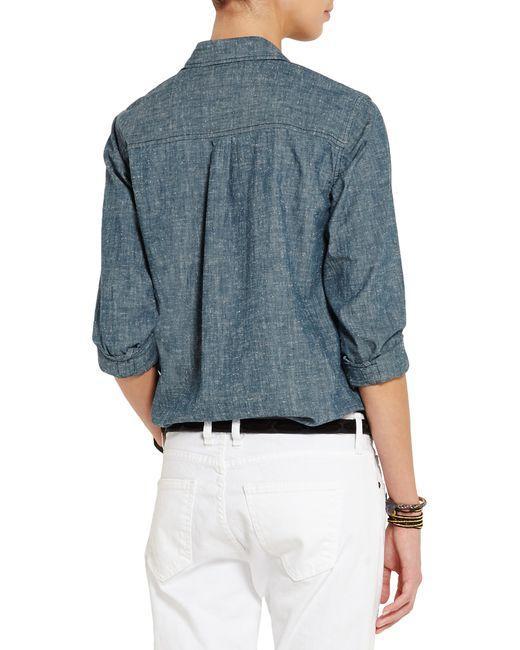
Strukturiertes Jeanshemd mit weißer Hose